Canadian National Railway

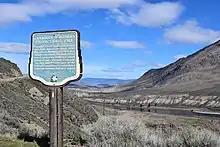
Historical marker at site of Canadian Northern's "last spike" near Ashcroft, British Columbia

On November 17, 1995, the Government of Canada privatized CN. Over the next decade, the company expanded significantly into the United States, purchasing Illinois Central Railroad and Wisconsin Central Transportation, among others.